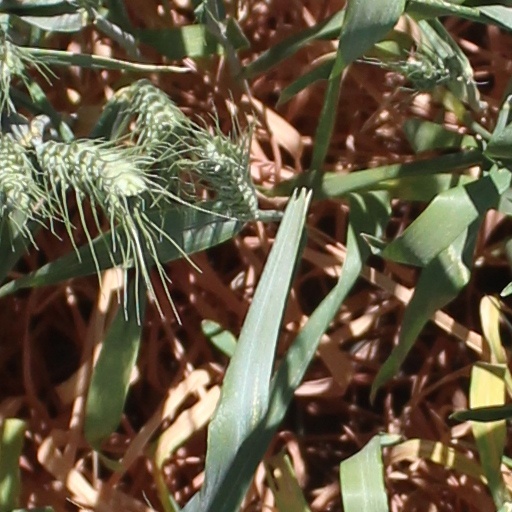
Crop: wheat